USS Wakiva II

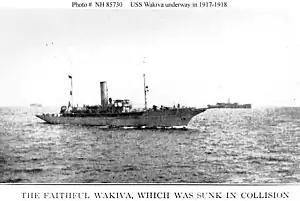
"Wakiva II" on convoy duty in 1917 or 1918.

In his action report after the engagement, "Wakiva II"s commanding officer praised his crew as a "perfect fighting unit" that showed "admirable coolness and courage", and did not manifest any nervousness or inefficiency. The UK Admiralty credited "Wakiva II" with only a "probably seriously damaged" U-boat. However, both Vice Admiral Henry Wilson, who commanded US Navy forces on the French coast, and Admiral William Sims, who commanded US naval forces in European waters, commended "Wakiva II".